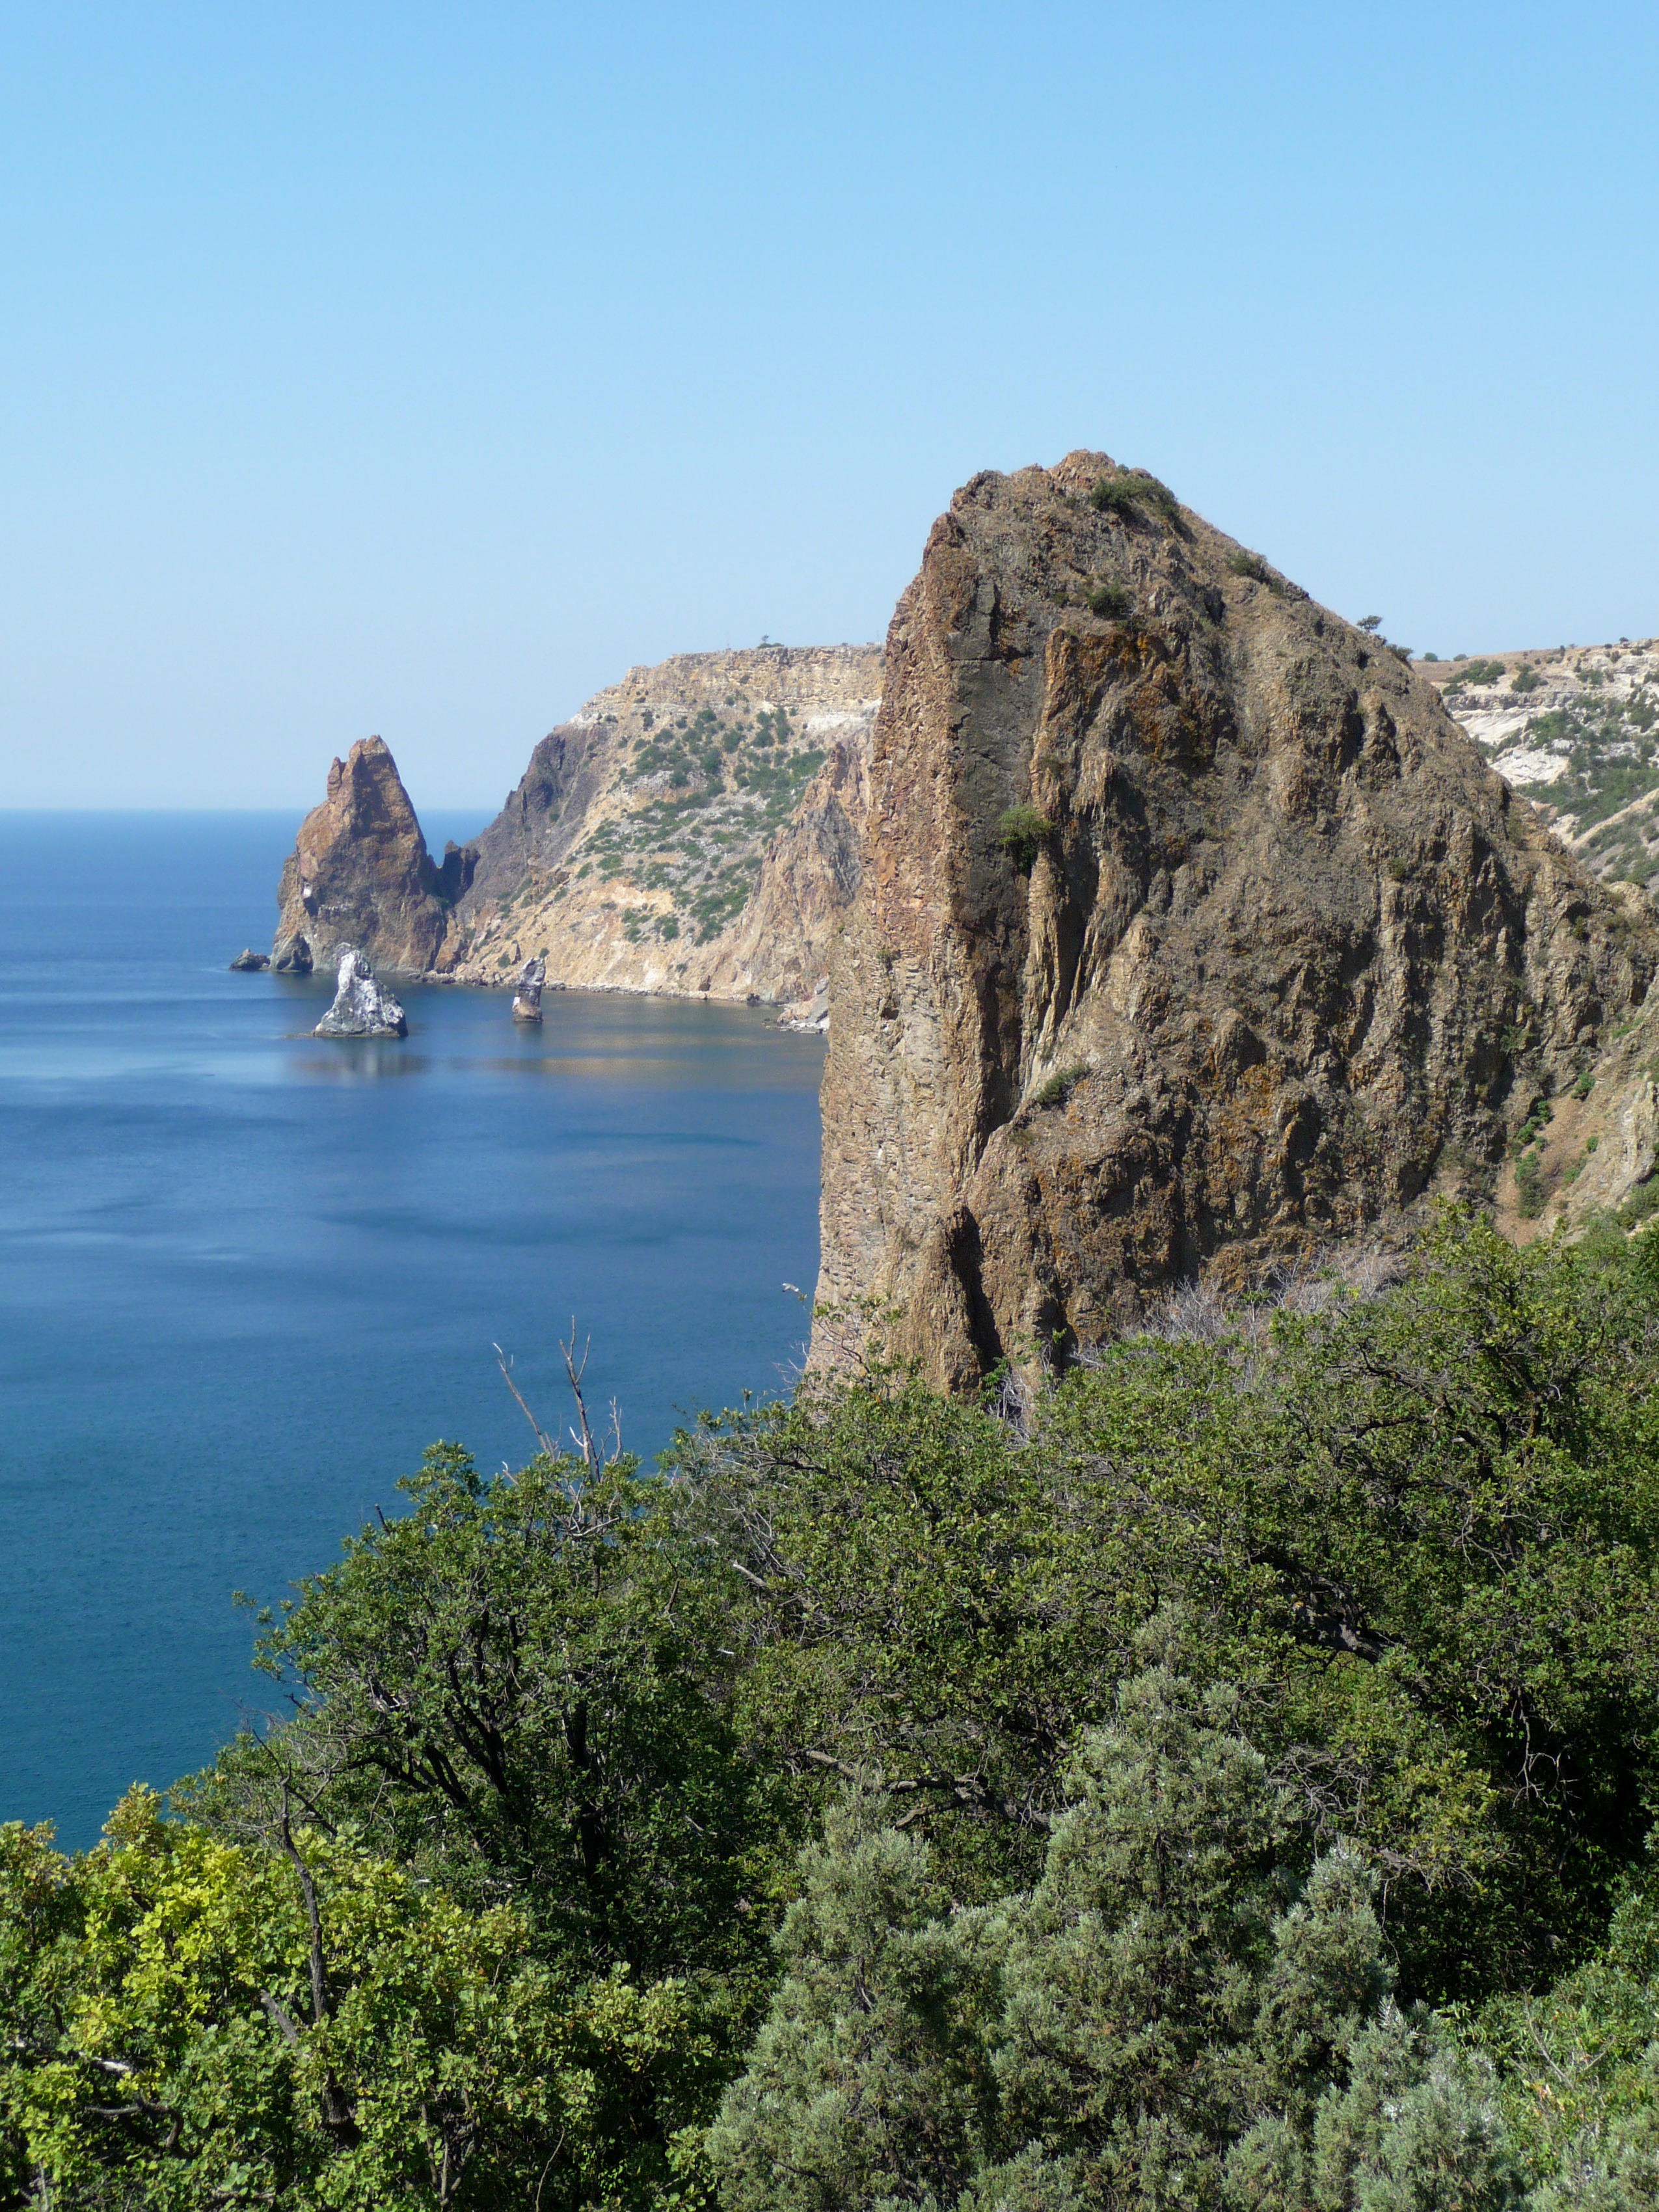
landscape, sea, coast, water, nature, rock, ocean, mountain, sky, countryside, brush, country, summer, vacation, cliff, spring, scenic, bay, rocky, terrain, plants, trees, rocks, outside, clouds, geology, ukraine, beautiful, cape, landform, black sea